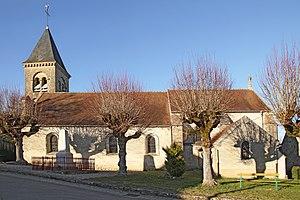
Église Saint-Pierre de Blannay côté ouest
Blannay est une commune française située dans le département de l'Yonne, en région Bourgogne-Franche-Comté.